Virginia State Route 198

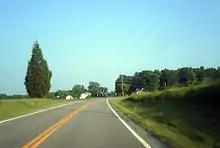
SR 198 passes through mostly rural areas.

State Route 198 begins at the intersection of U.S. Route 17 (US 17) and SR 33 at Glenns in Gloucester County. US 17 is a north–south highway while SR 33 comes from the west and joins US 17 heading to the north. From the intersection, SR 198 heads to the southeast along Glenns Road, a narrow two-lane undivided road lined with trees and dotted with houses. Four miles (6.4 km) to the east, SR 198 turns east onto Dutton Road. Turning west takes traffic back to US 17 along Pampa Road, which is designated SR 601.